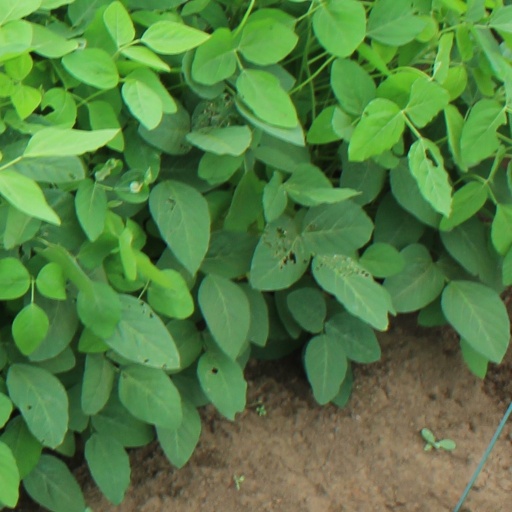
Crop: soybean